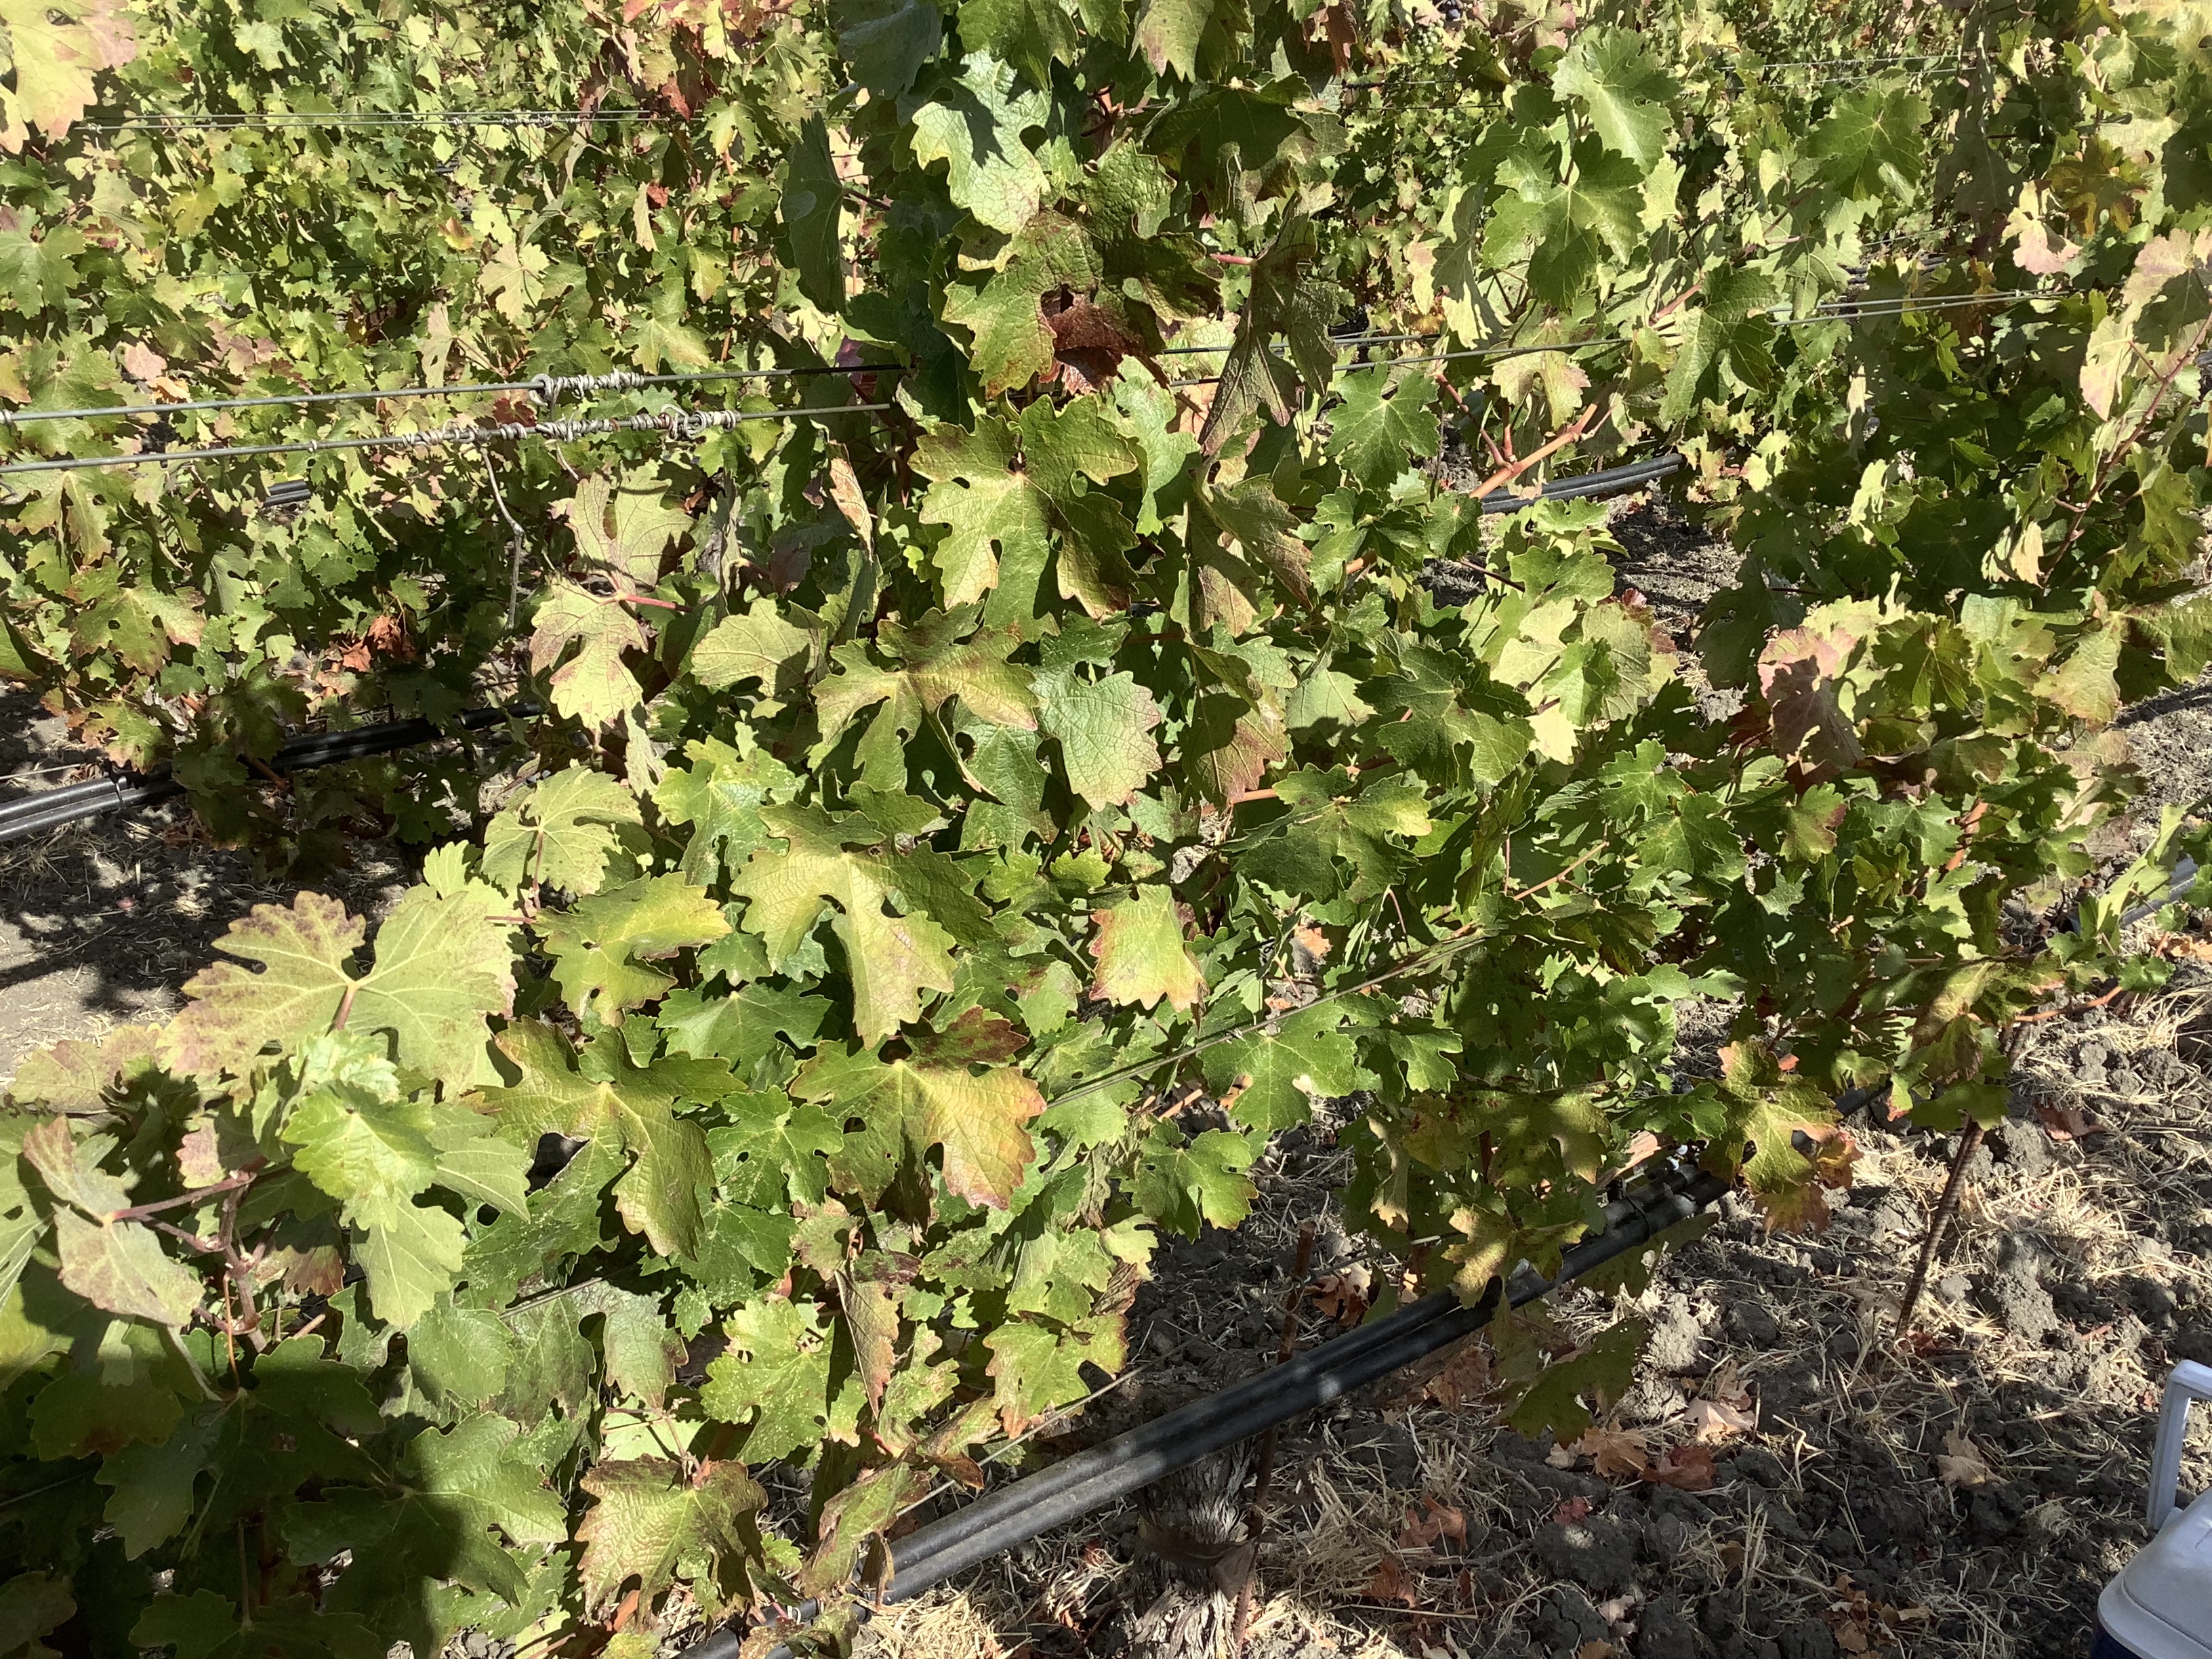
Label: Red Blotch